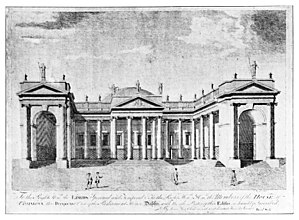
Palladianisme / Neopalladianisme / Irsk palladianisme
Tegning af forsiden af Parliament House, Dublin med kuppel, set fra gadeniveau. Opført 1729, ombygget 1796
Palladianisme eller palladiansk arkitektur er en europæisk arkitekturstil afledt af og inspireret af arbejder af den venetianske arkitekt Andrea Palladio. Det der i dag betegnes som palladiansk arkitektur, er en udvikling af Andrea Palladios oprindelige koncepter, der var stærkt baseret på symmetri, perspektiv og værdier fra grækernes og romernes klassiske tempelarkitektur i antikken. Fra 1600-tallet blev Palladios fortolkning af denne klassiske arkitektur kaldt palladianisme, og den fortsatte med at udvikle sig til slutningen af 1700-tallet.